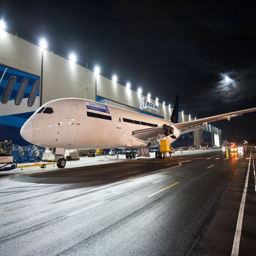
airliner gets pulled in front of the factory located .